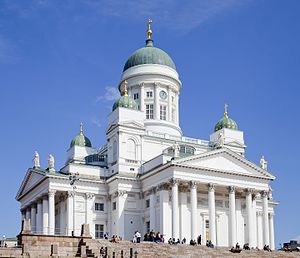
Helsinki Domkirke
Helsinki Domkirke, også kaldet Storkirken, er den evangelisk-lutherske domkirke i Helsinki Stift. Kirken ligger i bydelen Kruununhaka i Helsinki, Finland. Den blev opført i perioden 1830-52 til ære for Finlands storhertug, zar Nikolaj 1. af Rusland. Kirken hed Skt. Nikolajs Kirke indtil Finlands uafhængighed i 1917.